The Rentals

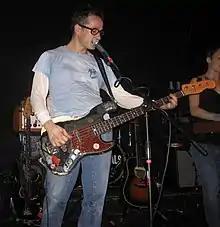
Matt Sharp performing with the Rentals in 2007

On October 24, 2005, the tenth anniversary of the band's first album's release, Sharp announced he was bringing back the Rentals after a six-year absence.